Stuffing box

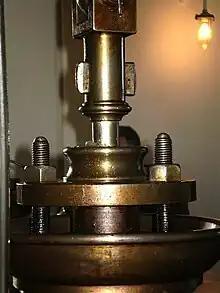
A rod coming out of a stuffing box on a steam engine

On a boat having an inboard motor that turns a shaft attached to an external propeller, the shaft passes through a stuffing box, also called a "packing box" or "stern gland" in this application. The stuffing box prevents water from entering the boat's hull. In many small fiberglass boats, for example, the stuffing box is mounted inboard near the point the shaft exits the hull. The "box" is a cylindrical assembly, typically of bronze, comprising a sleeve threaded on one end to accept adjusting and locking nuts. A special purpose heavy-duty rubber hose attaches the stuffing box to a stern tube, also called a shaft log, that projects inward from the hull. Marine-duty hose clamps secure the hose to the stern tube and the aft portion of the stuffing box sleeve. A sound stuffing box installation is critical to safety because failure can admit a catastrophic volume of water into the boat.